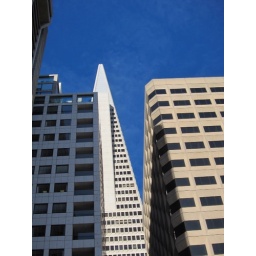
TA Tower against blue sky